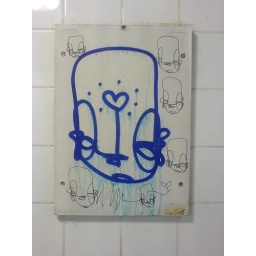
nice bit of art on the toilet wall in some dog friendly pub in Brighton.